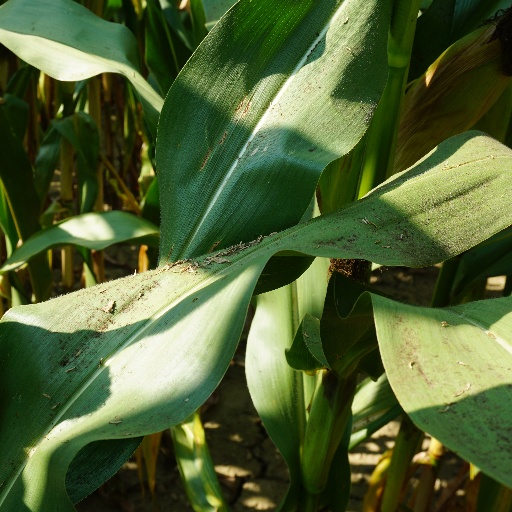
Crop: maize; corn